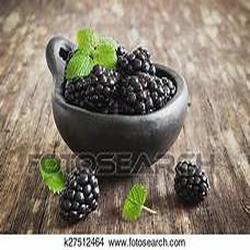
Label: Blackberry